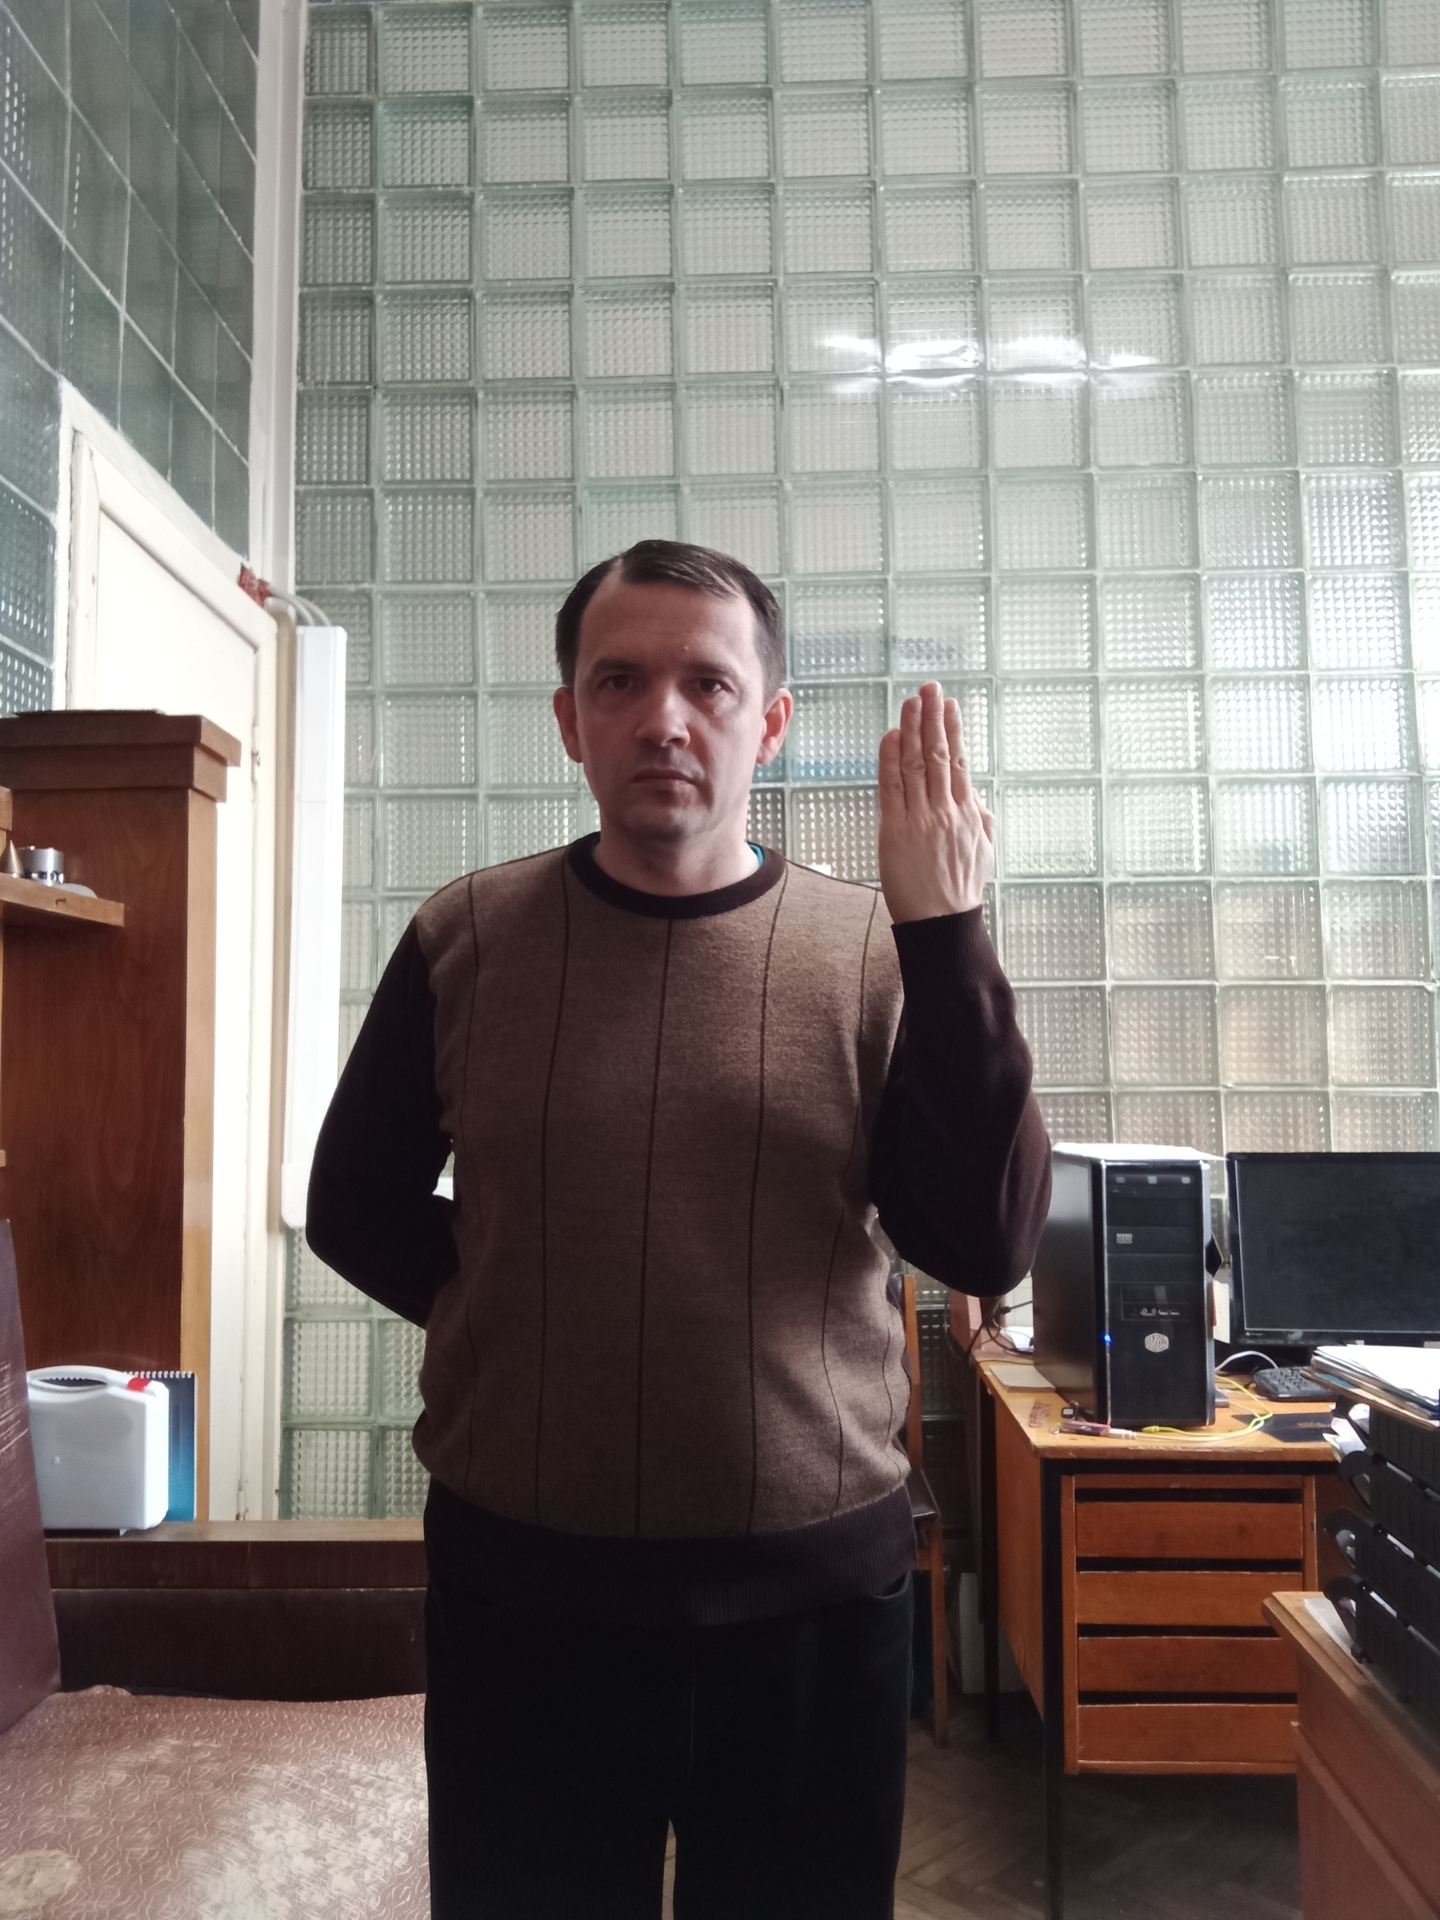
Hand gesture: stop_inverted